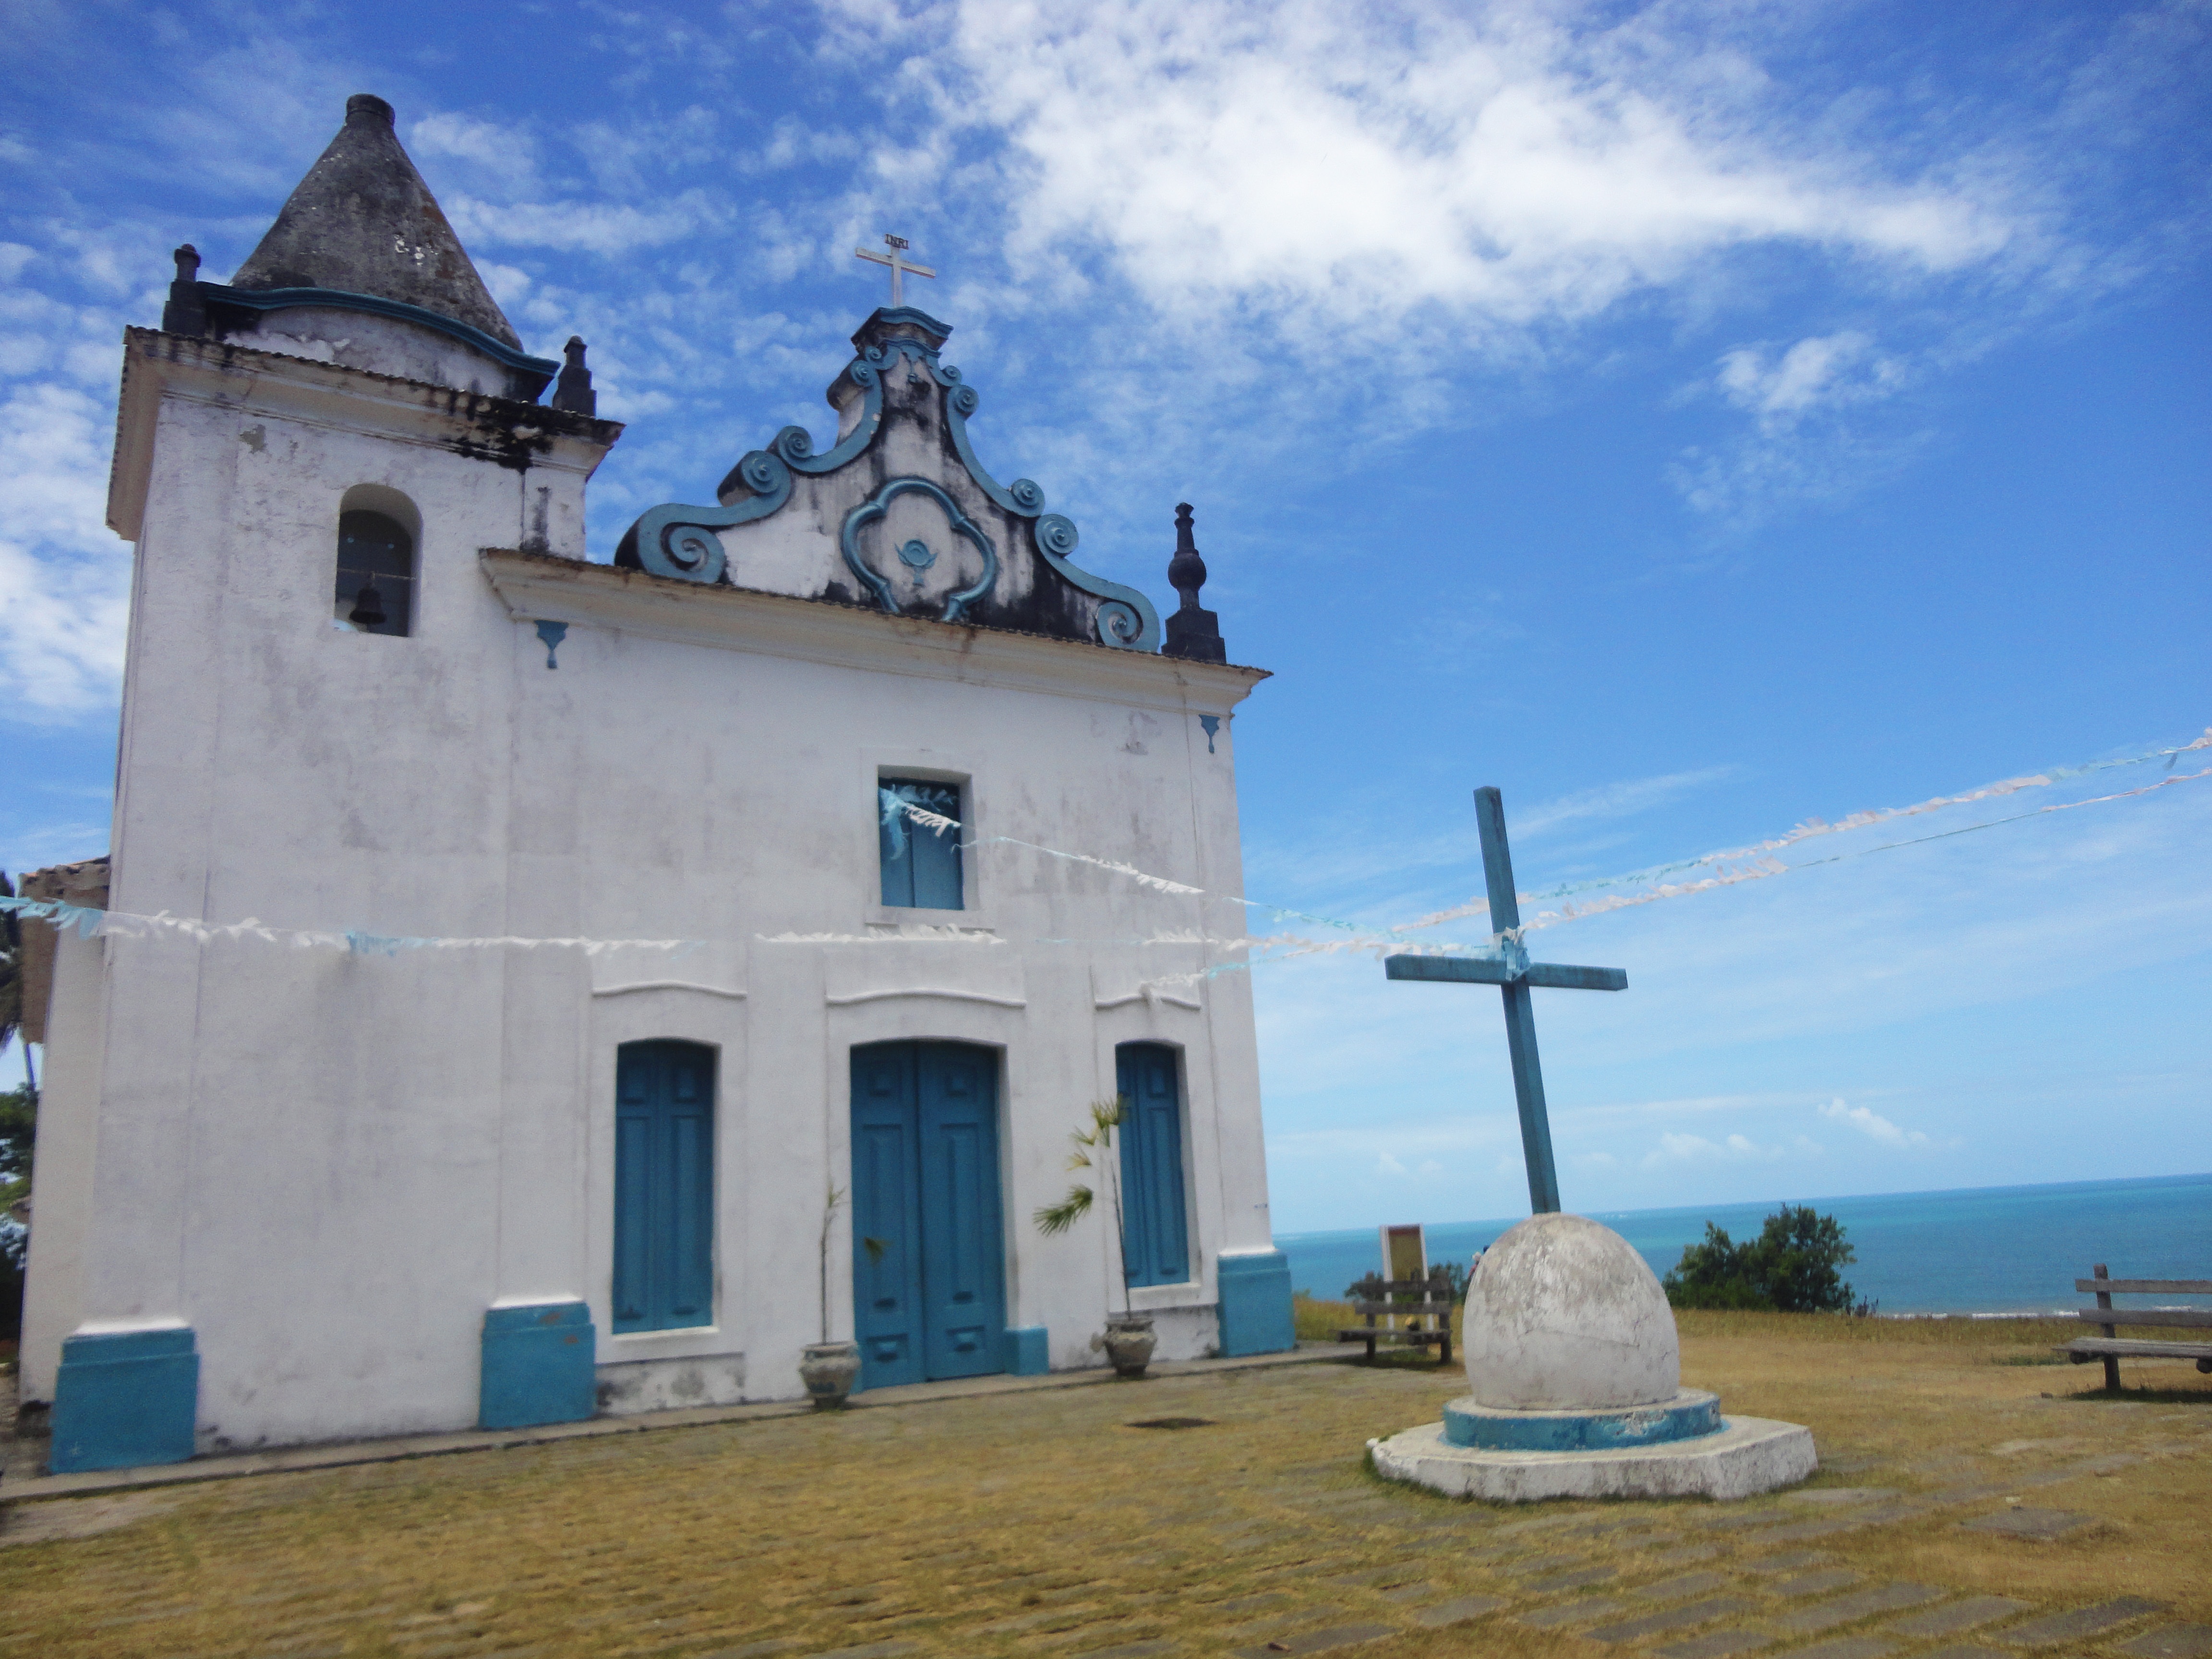
architecture, building, monument, vacation, tower, landmark, church, chapel, tourism, place of worship, discovery, bahia, brazil